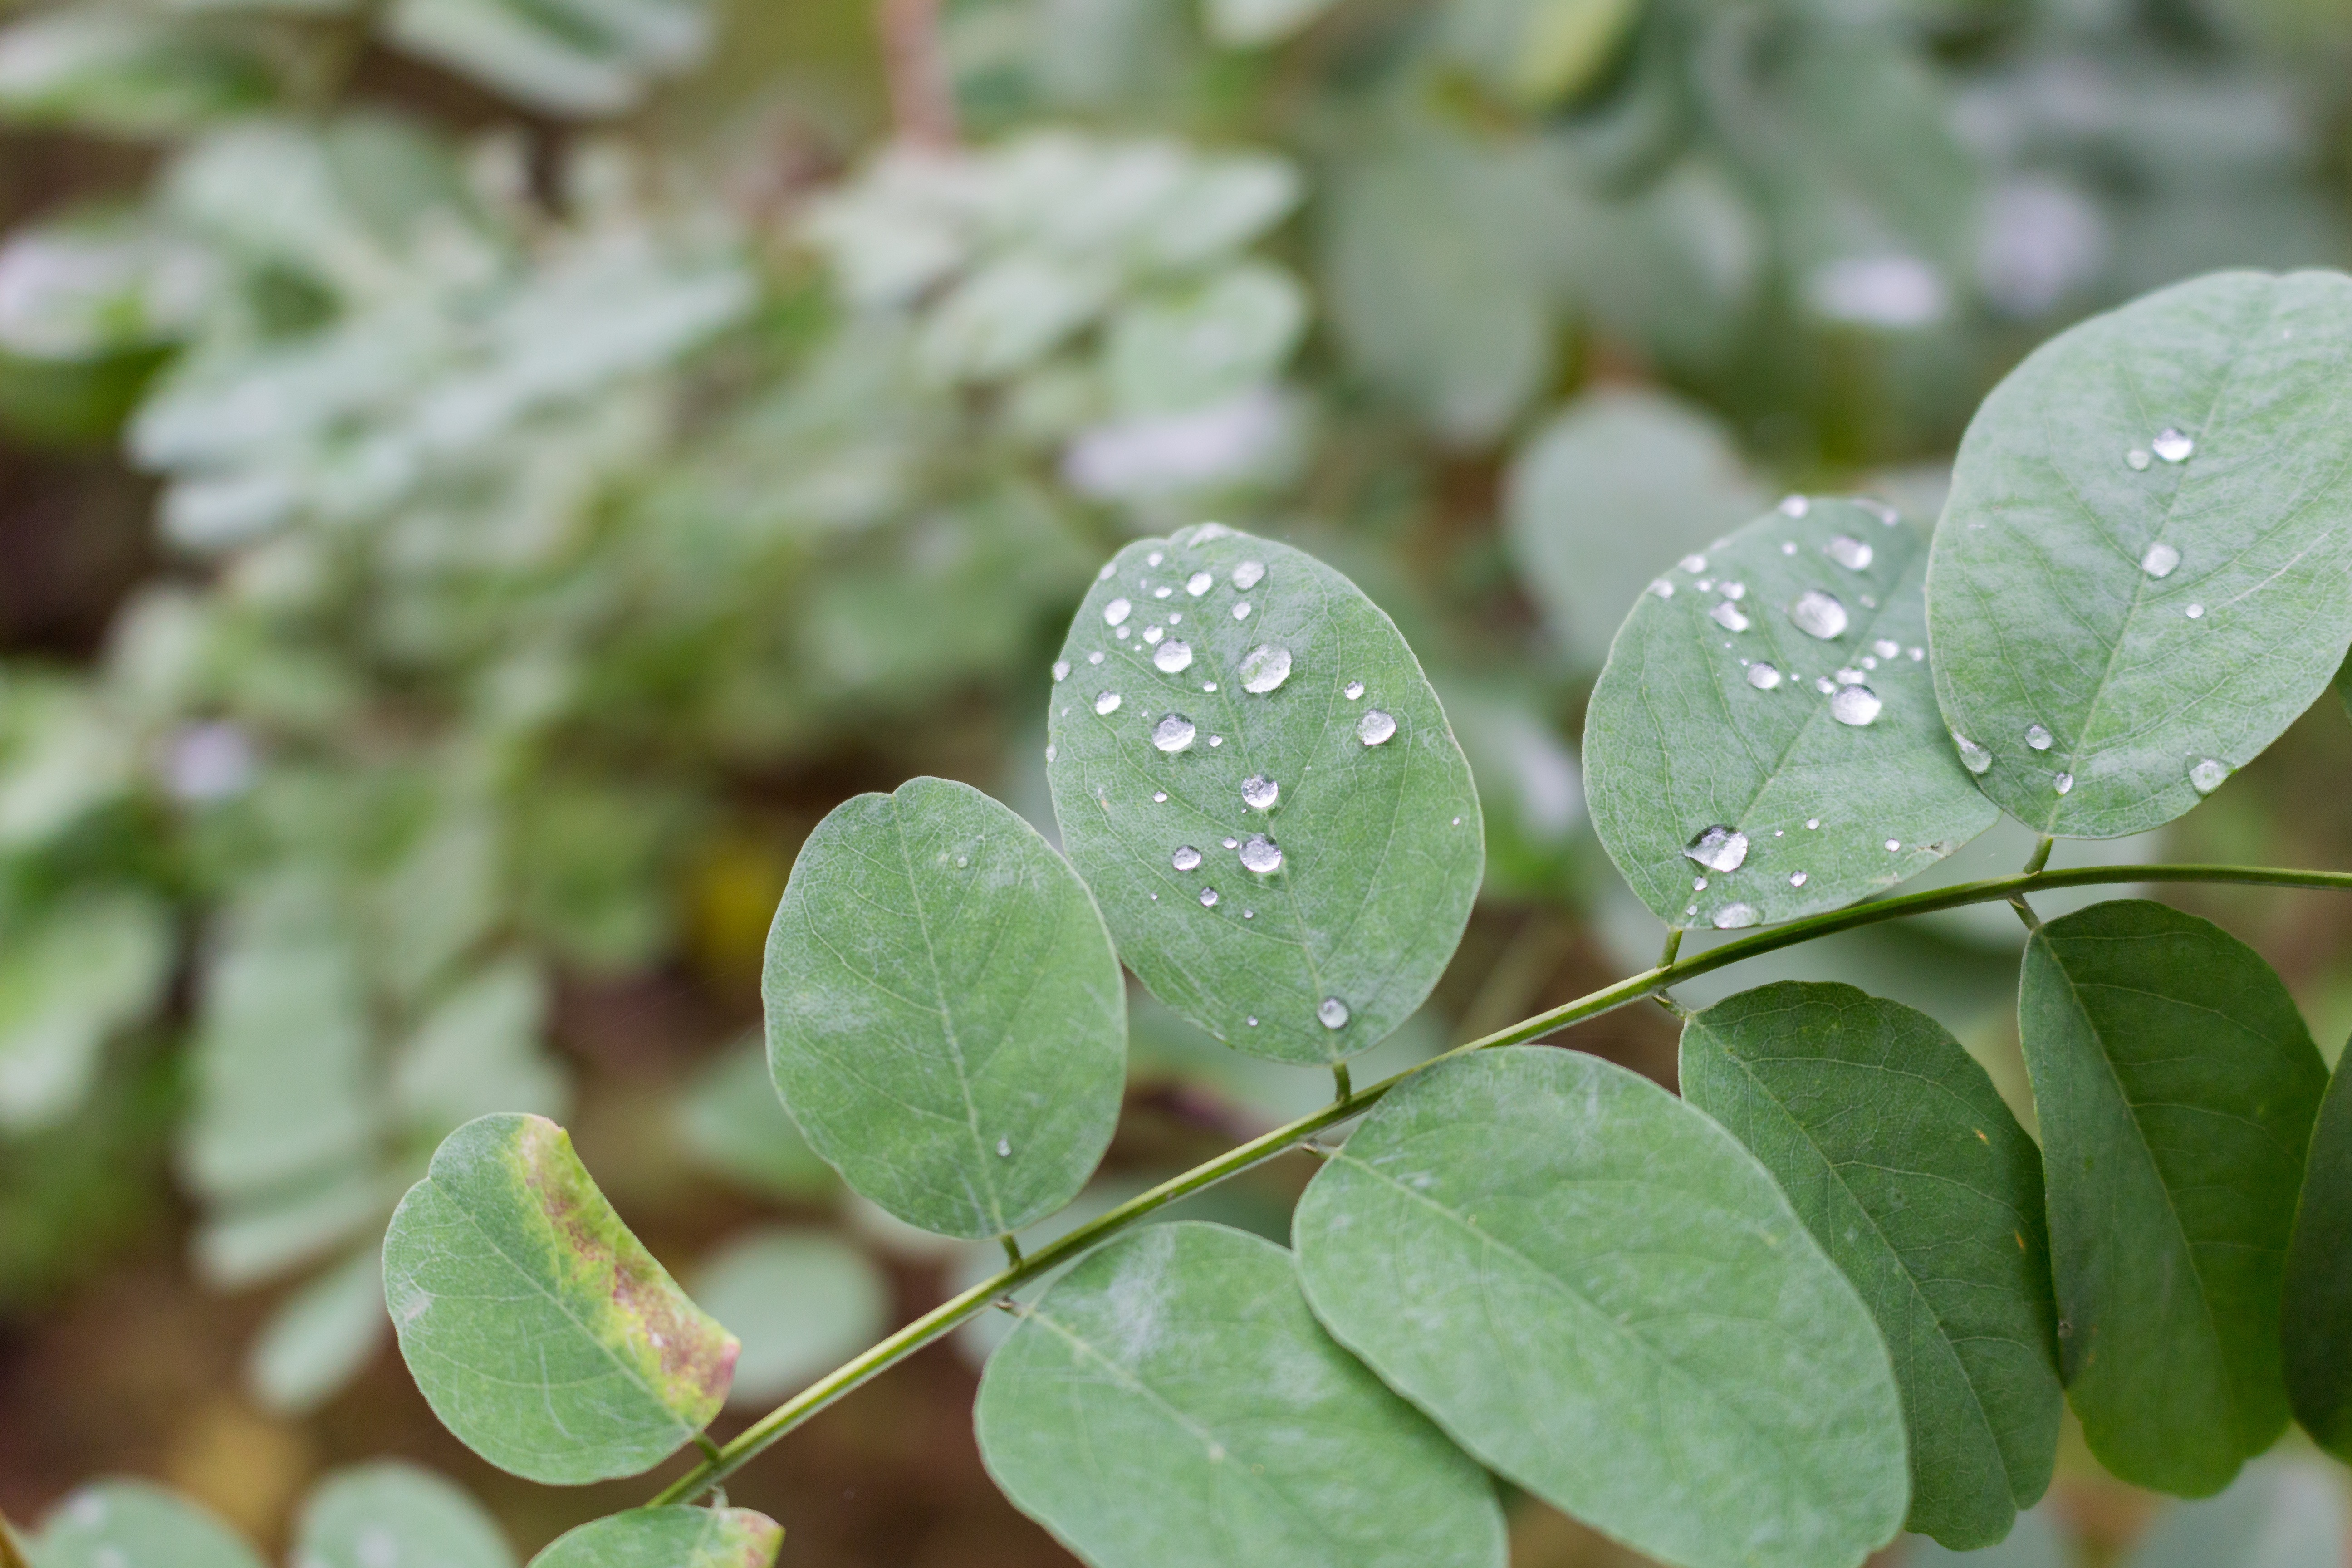
nature, branch, plant, rain, leaf, flower, foliage, green, produce, macro, botany, flora, droplets, shrub, rosa, drops, acacia, macro photography, flowering plant, rain drops, drops on leaf, annual plant, land plant